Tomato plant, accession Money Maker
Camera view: bottom (45 deg); turntable rotation: 90 degrees
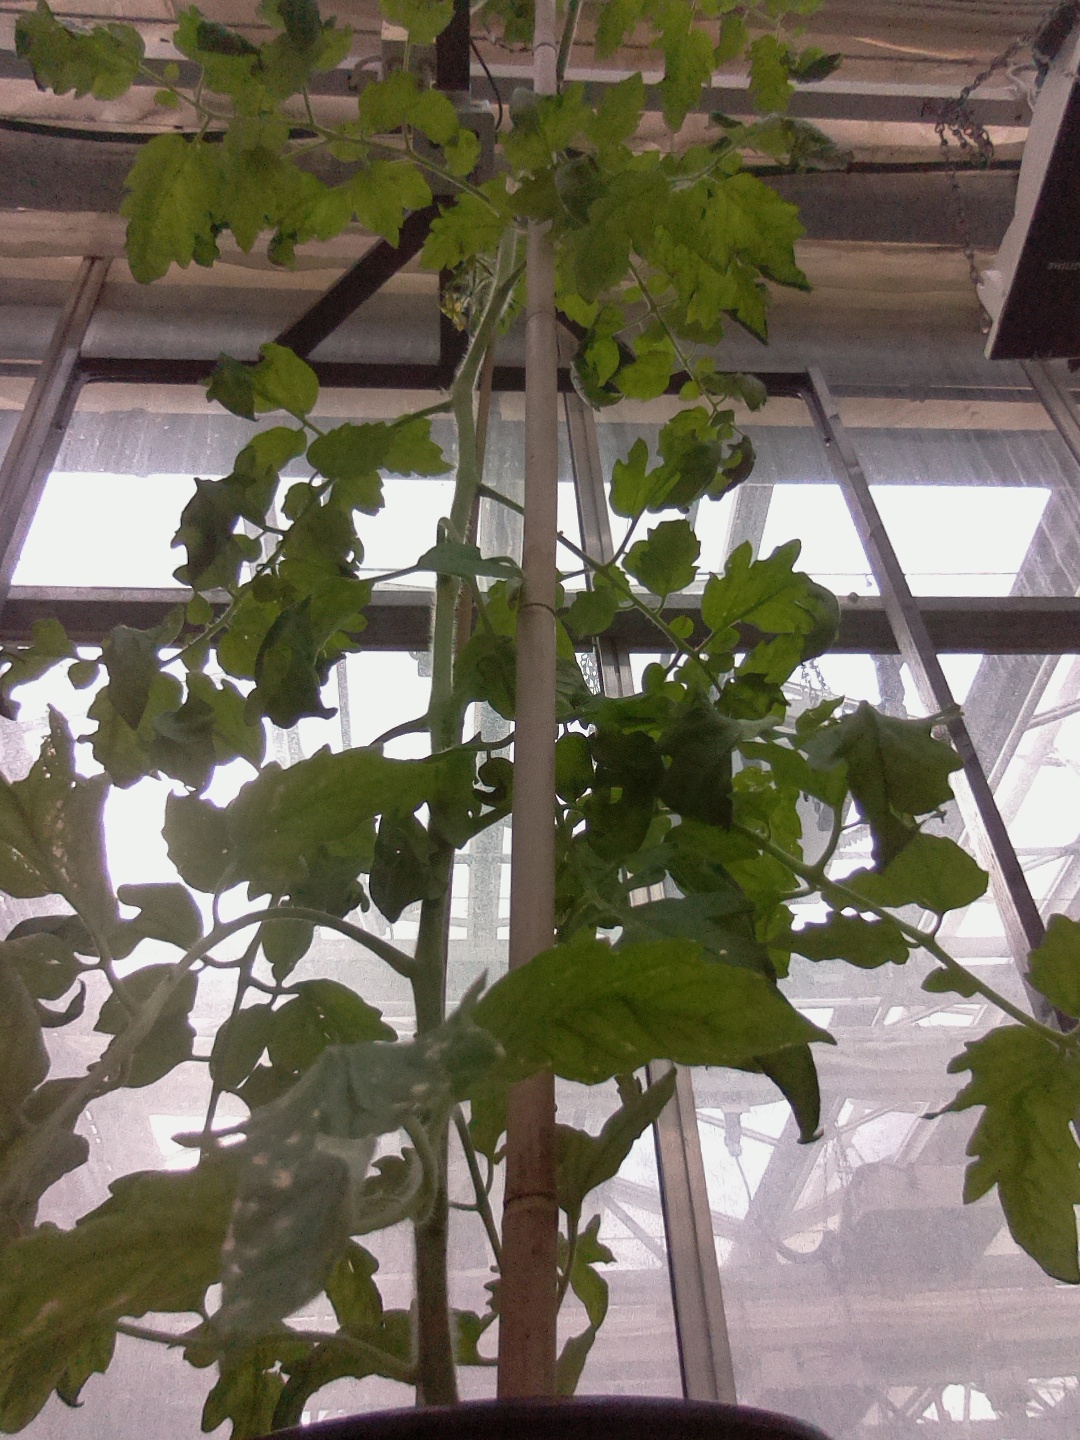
BBCH growth stage 70: Fruits at the main stem or branches visibles